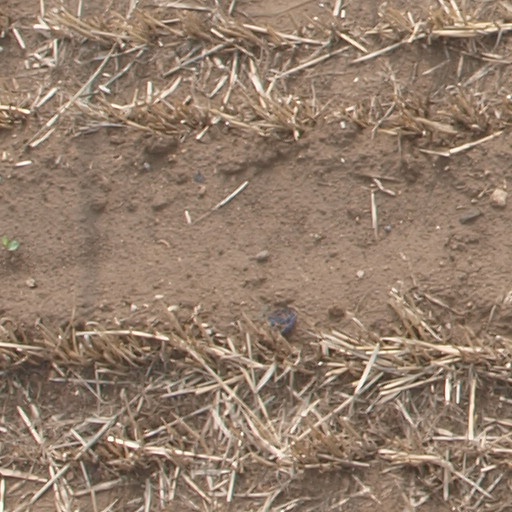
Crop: maize; corn